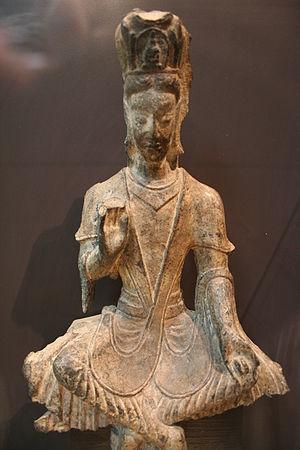
Le Bodhisattva Avalokitesvara. Grès. Longmen (?) Henan. Fin du Ve siècle, dynastie des Wei du nord (386-534).
L’art bouddhique naît dans le sous-continent indien, probablement durant les siècles suivant la mort du Bouddha historique ou Gautama Bouddha, bien que ses premières manifestations attestées par des découvertes archéologiques semblent dater du règne d'Ashoka. Une première phase, essentiellement indienne, appelée « phase aniconique », durant laquelle la personne du Bouddha est évoquée par des symboles, est suivie vers le Iᵉʳ siècle d'une « phase iconique » durant laquelle apparaissent des représentations anthropomorphiques du Bouddha. Cette seconde phase apparait simultanément en Inde et dans un autre foyer artistique important, né aux environs du début de l'ère chrétienne sur le territoire du royaume indo-grec puis de l'empire Kouchan, dont la production la plus remarquable est l'art gréco-bouddhique du Gandhara. À partir de cette époque, l'art bouddhique se diversifie, absorbant les influences culturelles rencontrées dans les contrées où la doctrine de Gautama se diffuse : en Asie centrale et orientale ; à Sri Lanka et en Asie du Sud-Est.
Les Wei du Nord sont une dynastie des périodes des Seize Royaumes et des Dynasties du Nord et du Sud, qui régna en Chine du Nord de 386 à 534.
Les dynasties du Nord et du Sud, en Chine, ont succédé durant la première moitié du Vᵉ siècle aux Seize Royaumes du Nord et à la dynastie Jin du Sud pour prendre fin en 589, avec la réunification par la dynastie Sui leur succédant. Durant cette période de quasiment deux siècles, les dynasties du Nord et du Sud furent constituées de neuf dynasties principales, cinq au Nord et quatre au Sud.